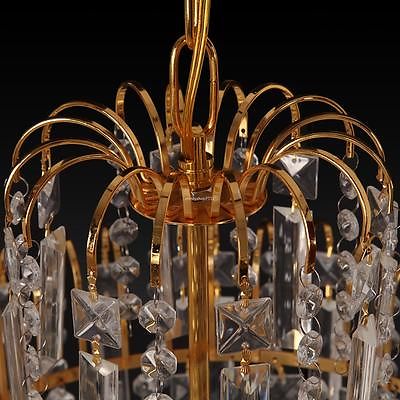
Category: lamp